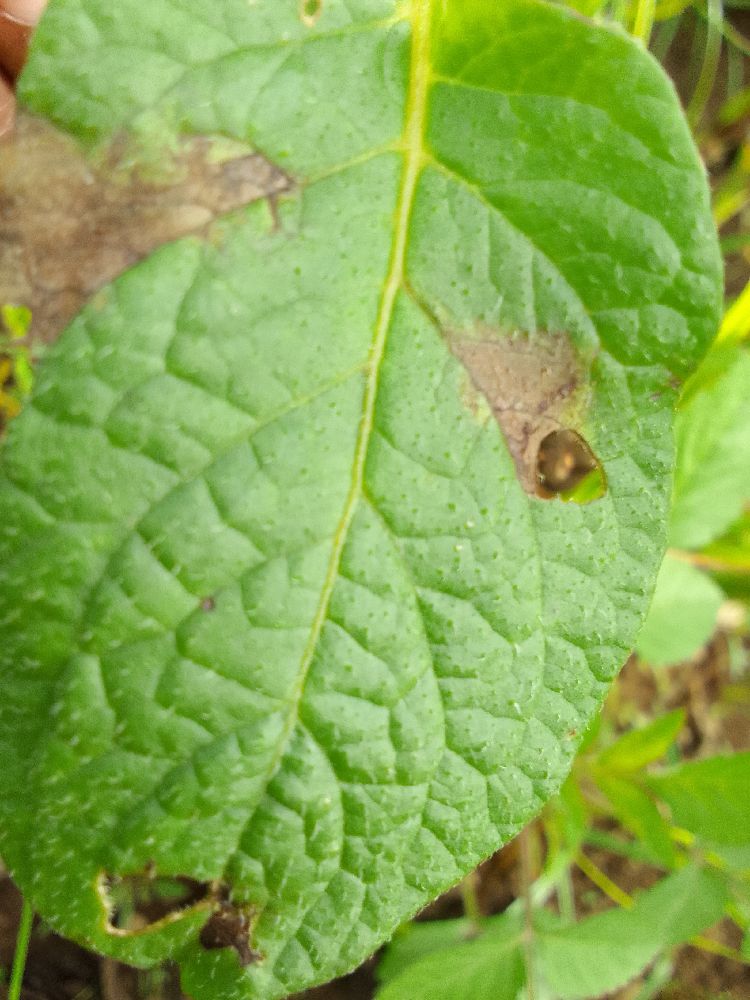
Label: Late blight